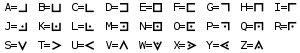
Le chiffre des francs-maçons, aussi appelé chiffre pigpen, ou chiffre du parc à cochons, est un chiffrement élémentaire par substitution monoalphabétique qui s'appuie sur une construction géométrique mnémotechnique. Possédant de nombreuses variantes, et étant simple à utiliser, il possède surtout une valeur pédagogique, artistique, et dans une certaine mesure, historique. Comme toutes les substitutions du même type, ce chiffrement n'oppose aucune difficulté à la cryptanalyse et n'a donc aujourd'hui pas d'application industrielle, commerciale ou militaire. Utilisé sporadiquement par quelques sociétés secrètes ou occultistes, le chiffre des francs-maçons est aujourd'hui l'une des substitutions simples les plus connues.